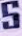
Number: 5